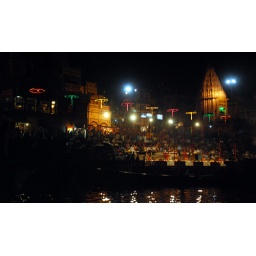
Seen from a boat on the river Ganga. It's like a great show, a gigantic opera passing by on a phantastic stage.